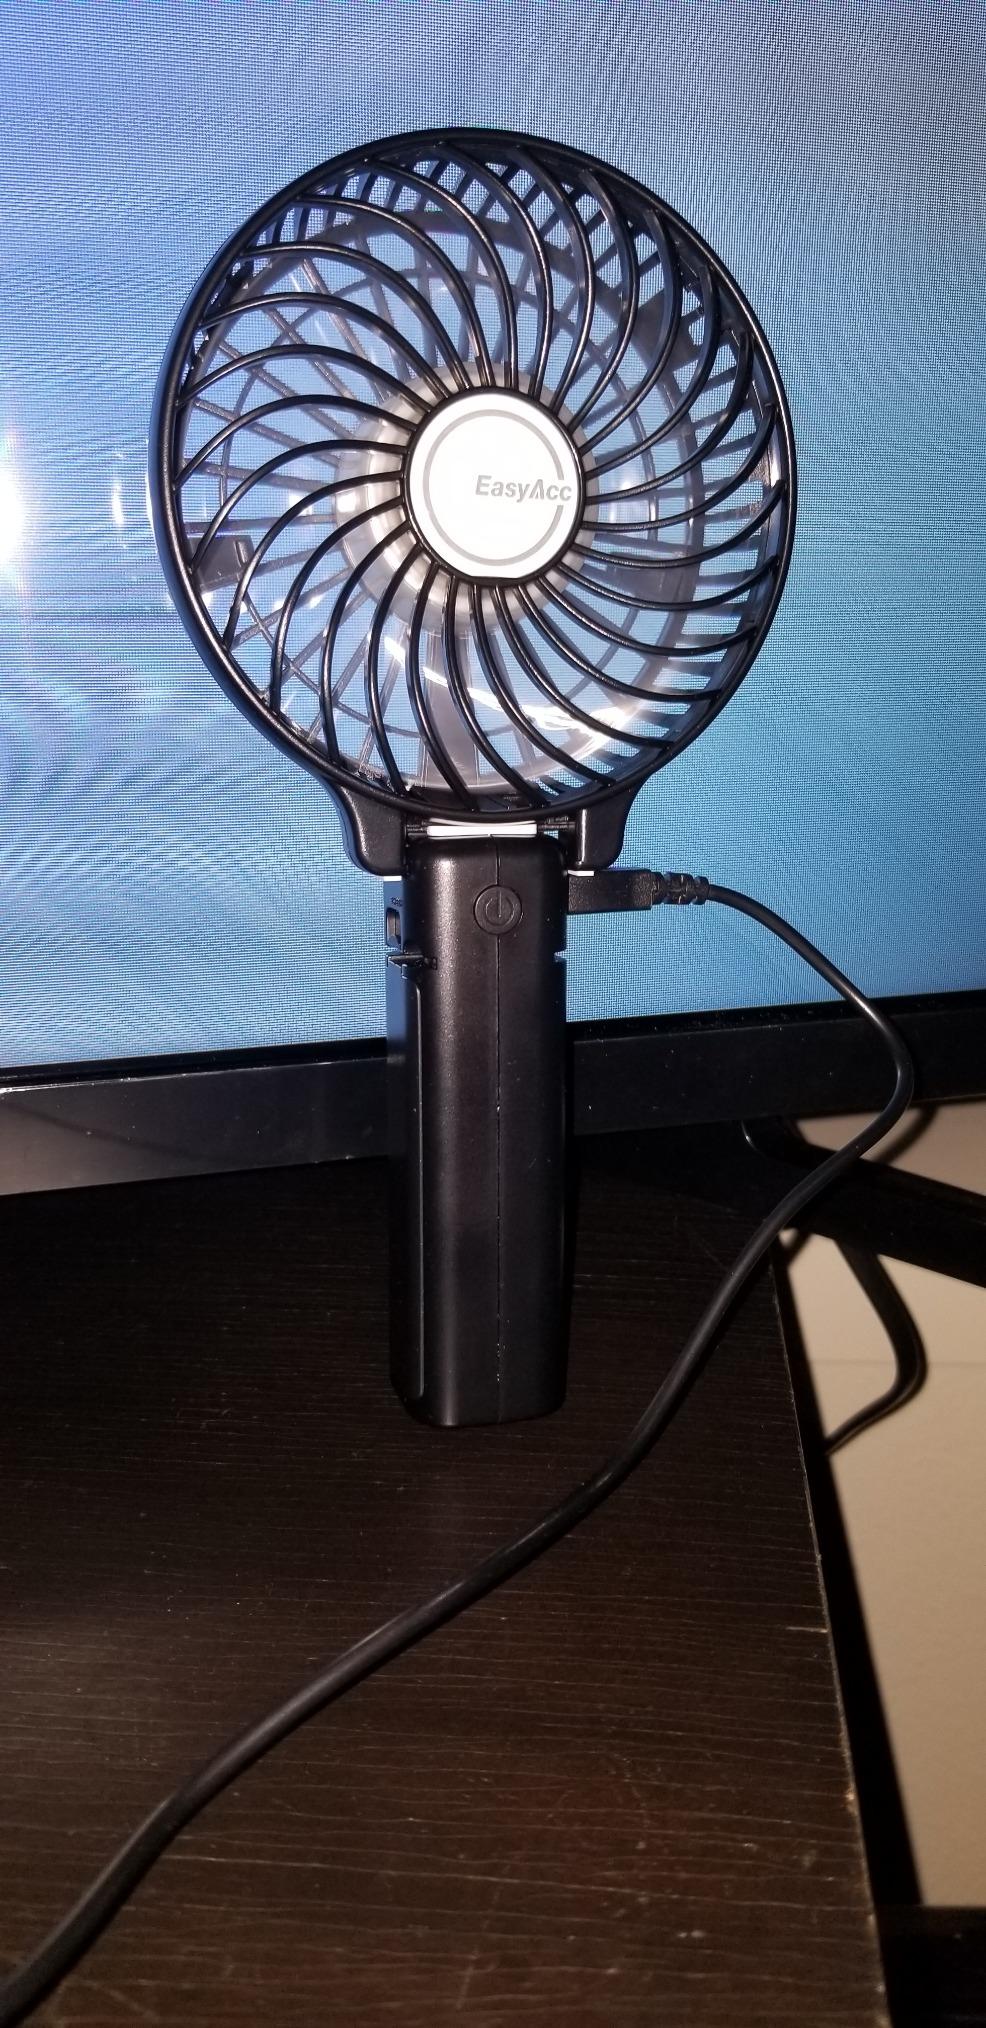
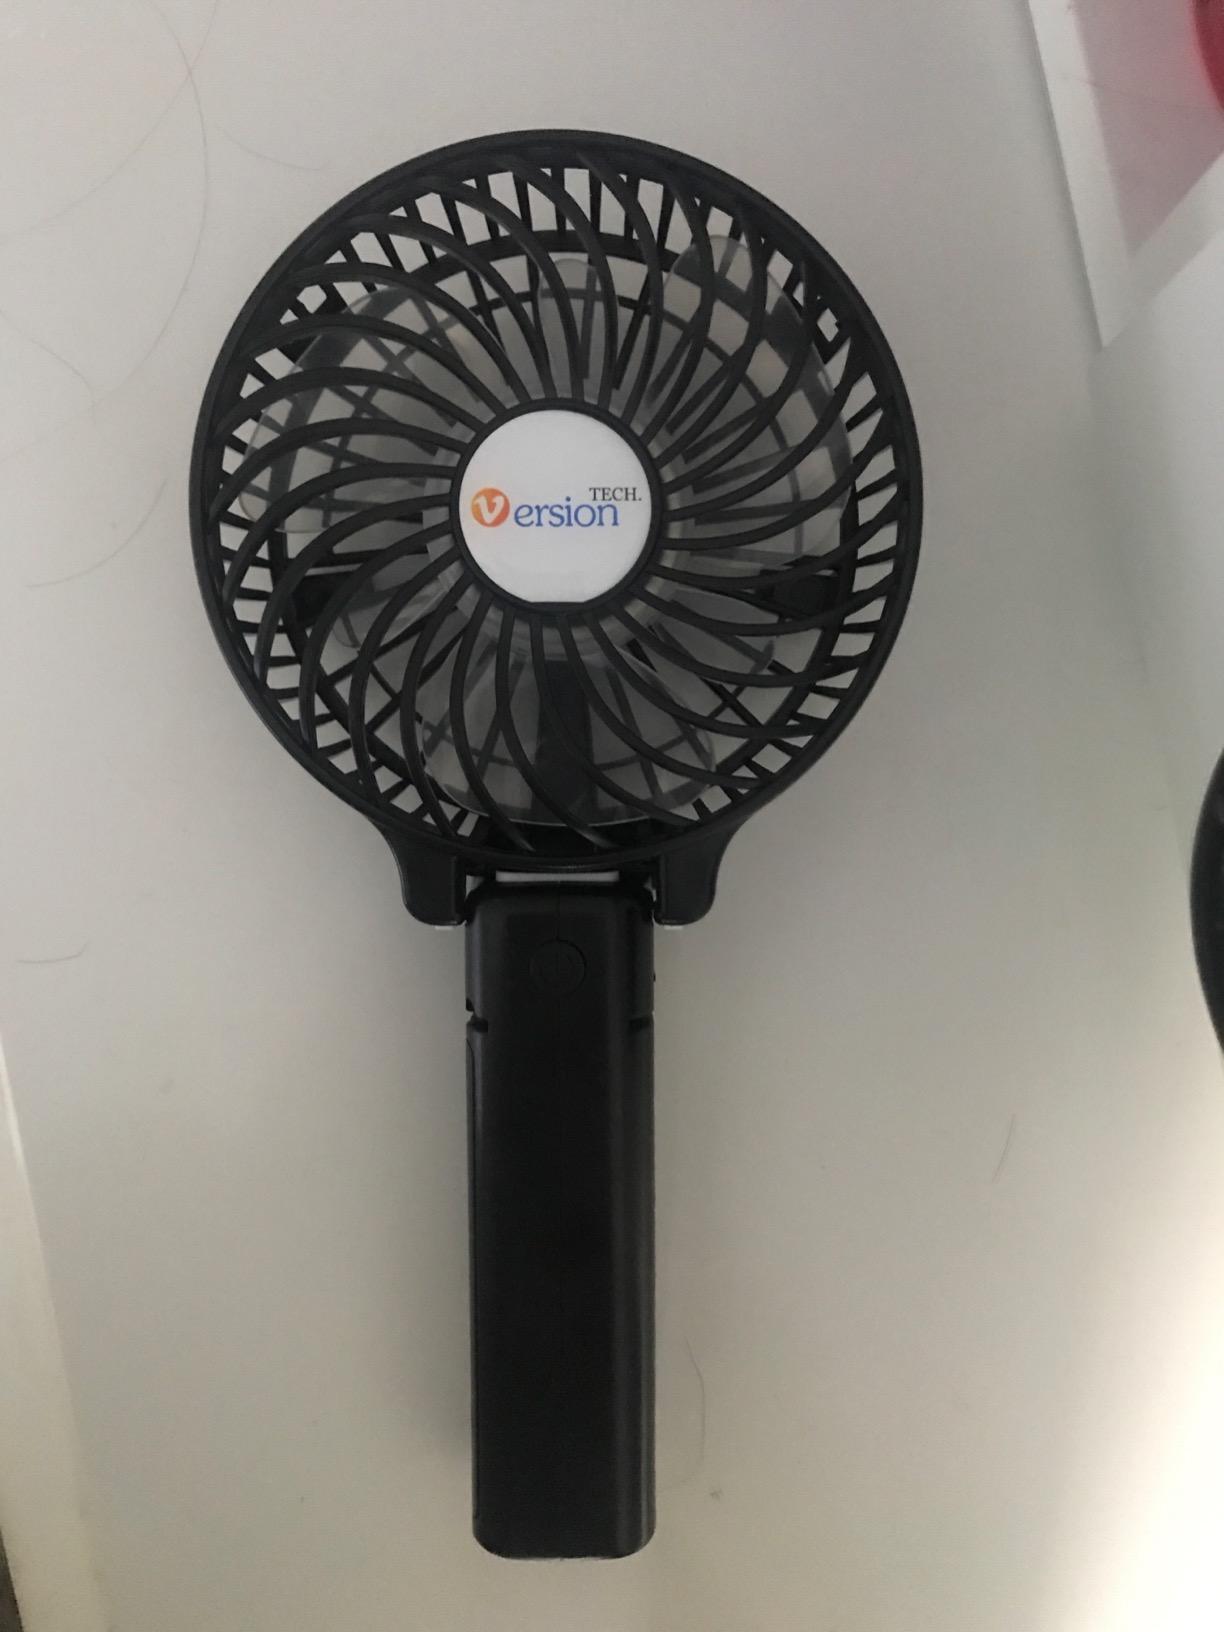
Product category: fan
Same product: no